Architecture of Palestine

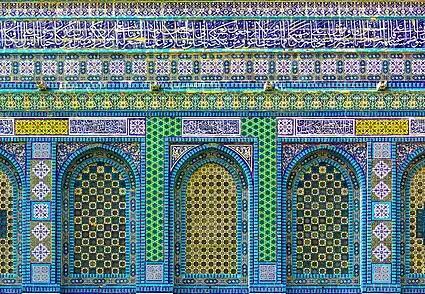
The Dome of the Rock in Jerusalem

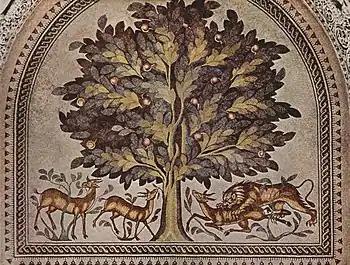
An Arabic Umayyad mosaic from Khirbat al-Mafjar in Jericho

The architecture of Palestine covers a vast historical time frame and a number of different styles and influences over the ages. The urban architecture of the region of Palestine prior to 1850 was relatively sophisticated. The Palestinian townhouse shared in the same basic conceptions regarding the arrangement of living space and apartment types commonly seen throughout the Eastern Mediterranean. The rich diversity and underlying unity of the architectural culture of this wider region stretching from the Balkans to North Africa was a function of the exchange fostered by the caravans of the trade routes, and the extension of Ottoman rule over most of this area, beginning in the early 16th century through until the end of World War I.